Maximilian Entrup

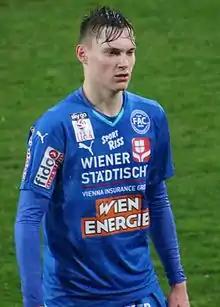
Entrup in 2016

Maximilian Entrup (born 25 July 1997) is an Austrian professional footballer who plays as a forward for Austrian Bundesliga club LASK and the Austria national team.